Castra

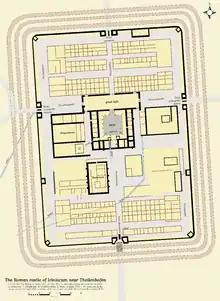
Plan of a typical Roman fort

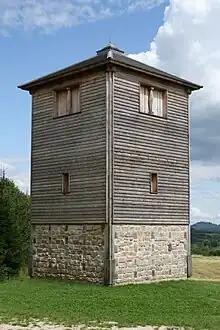
Reconstruction of the "specula" or "vigilarium" (Germanic "burgus"), "watchtower", a type of "castrum", at Rainau-Buch, Germany. An ancient watchtower would have been surrounded by wall and ditch.

From the most ancient times Roman camps were constructed according to a certain ideal pattern, formally described in two main sources, the "De Munitionibus Castrorum" and the works of Polybius.